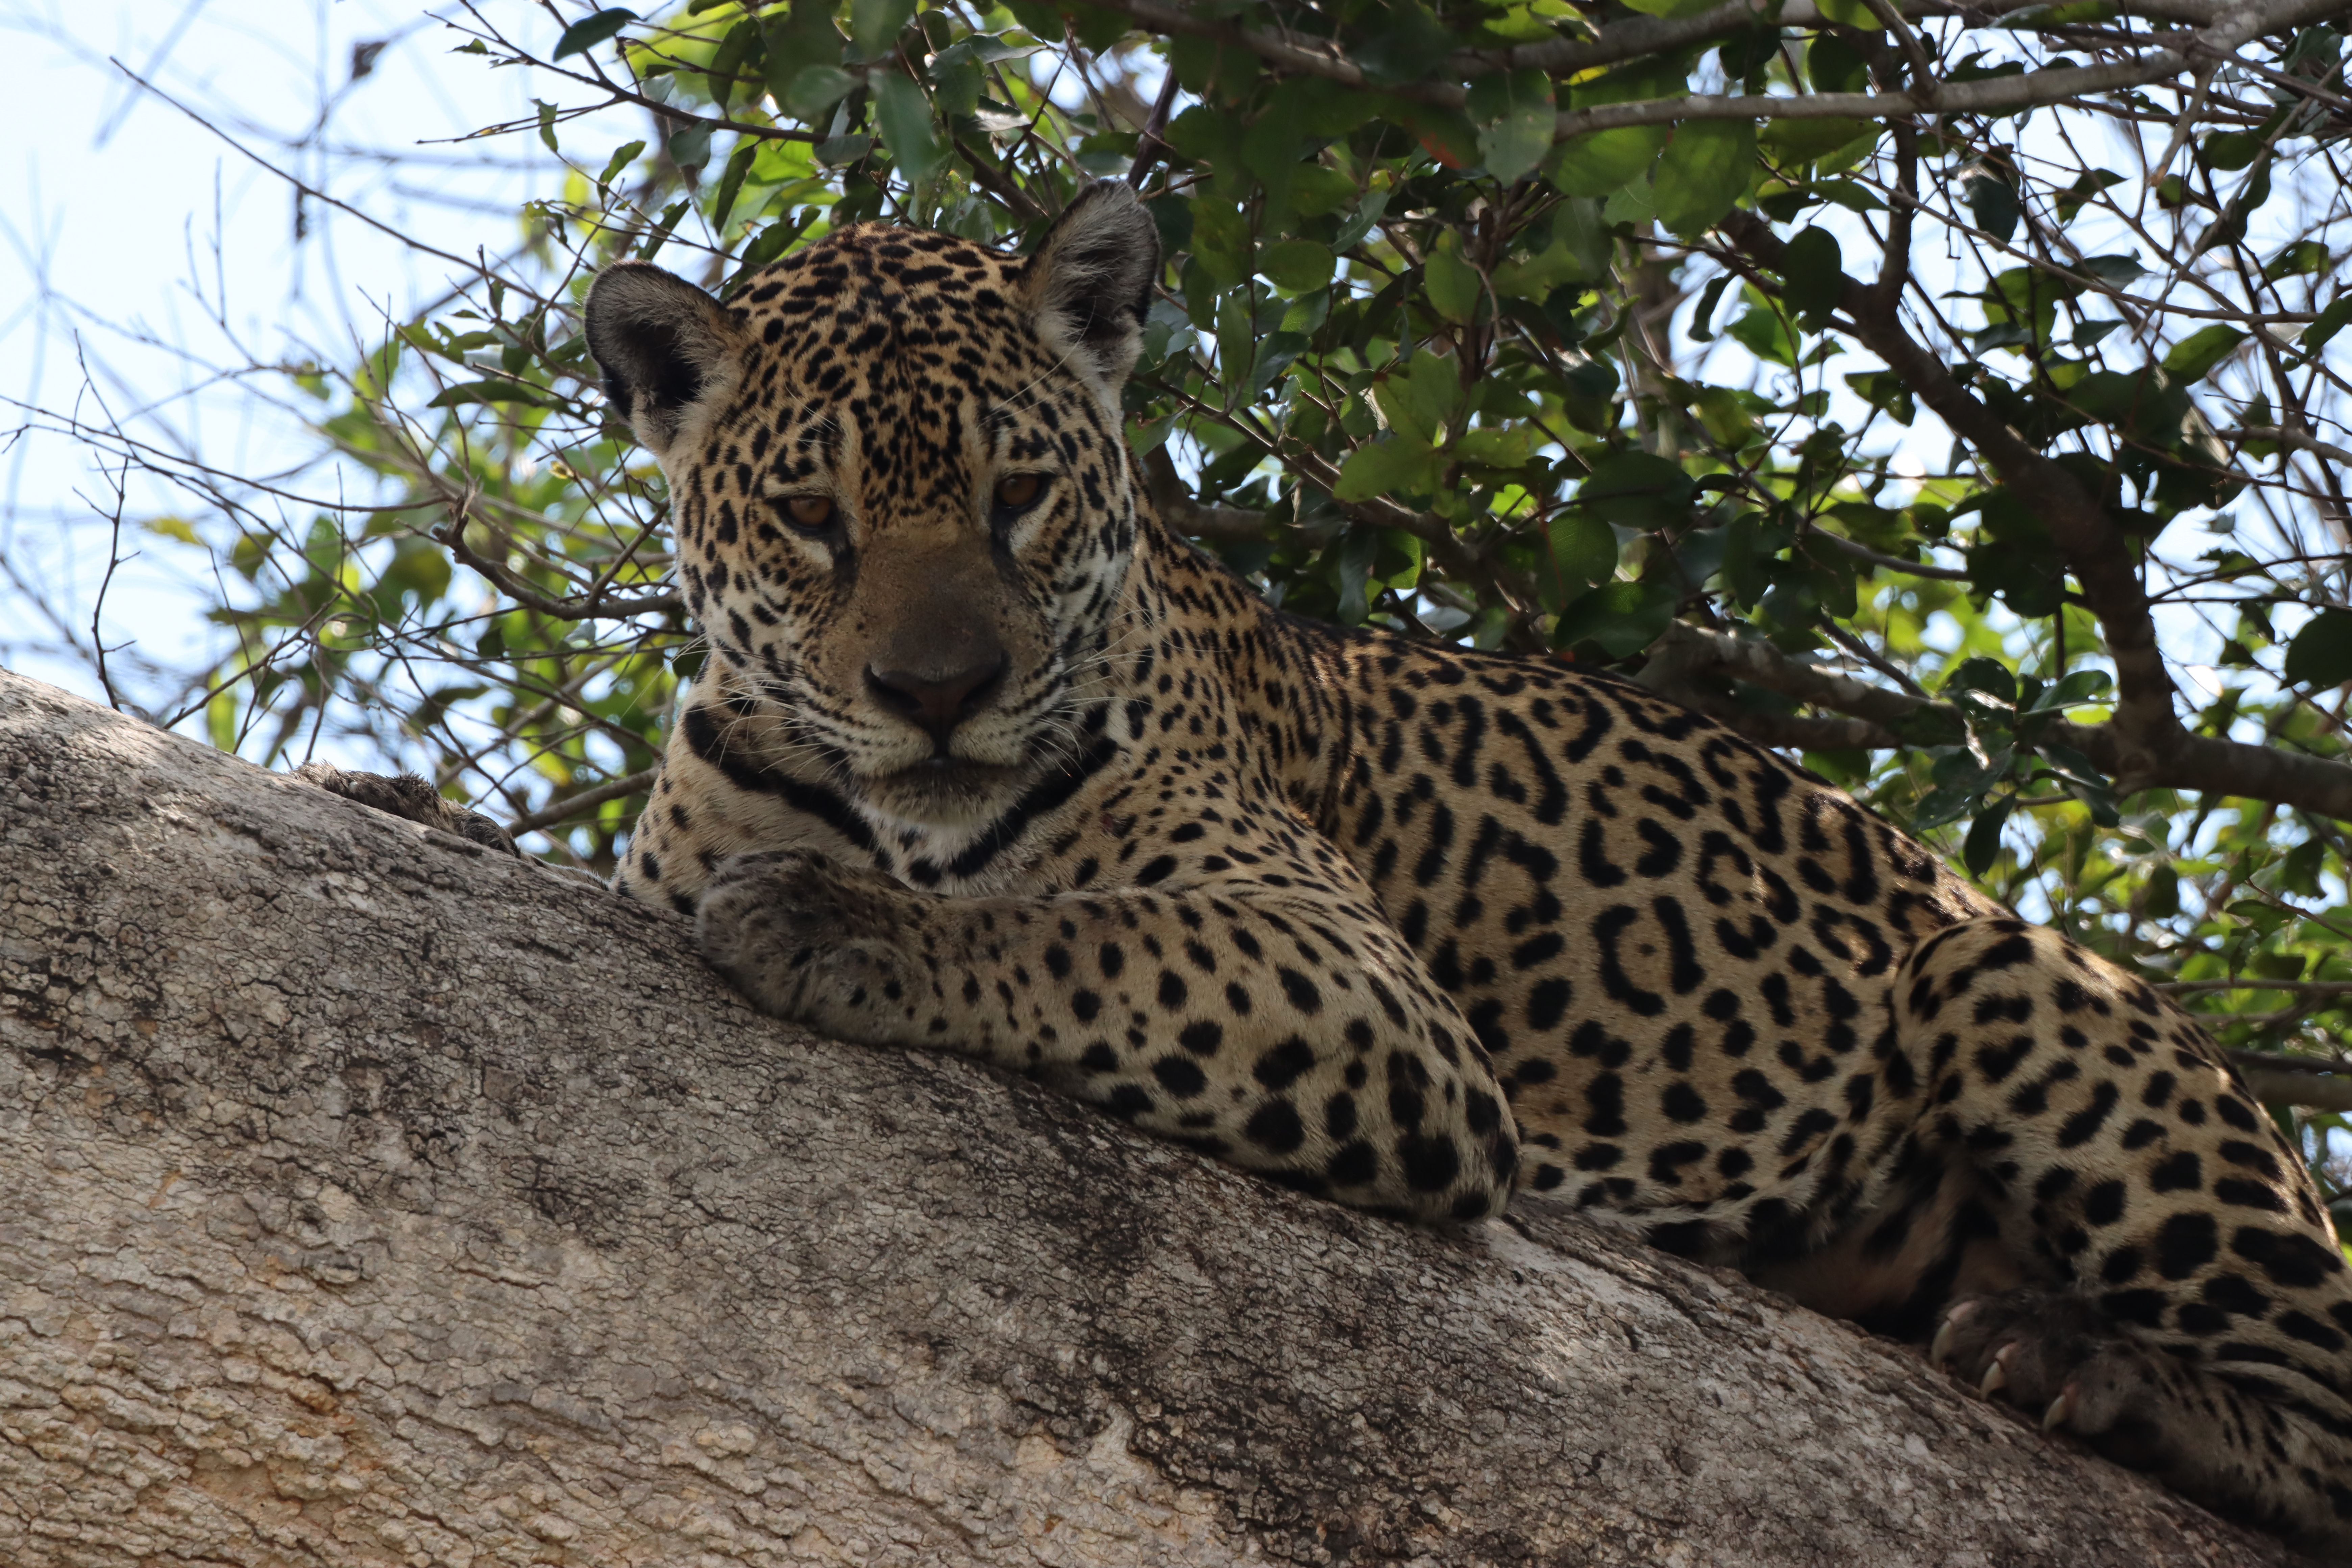
Jaguar: Medrosa